Hotshot crew

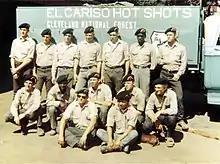
1966 El Cariso Hotshots Crew 2

On November 1, 1966, the El Cariso hotshot crew were trapped by flames in the Loop Fire as they worked on a steep hillside in Pacoima Canyon in Angeles National Forest. An unanticipated upslope wind came up in the afternoon and a spot fire was fanned and funneled up the steep canyon. The crew were cutting handline downhill and most of the crew were unable to reach safety in the few seconds they had. Ten members of the crew died on the Loop Fire that day, and another two members died from burn injuries in the following days. Most of the 19 El Cariso crew members who survived were critically burned and remained hospitalized for some time. The Downhill Indirect Checklist, improved firefighting equipment and better fire-behavior training all resulted, in part, from the lives lost on this fire.